Remote control locomotive

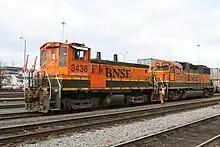
A remote control EMD SW1500 switcher locomotive operated by BNSF Railway. Note the strobe light above the cab and signage

A remote control locomotive (also called an RCL) is a railway locomotive that can be operated with a remote control. It differs from a conventional locomotive in that a remote control system has been installed in one or more locomotives within the consist, which uses either a mechanical or radio transmitter and receiver system. The locomotive is operated by a person not physically at the controls within the locomotive cab. They have been in use for many years in the railroad industry, including industrial applications such as bulk material load-out, manufacturing, process and industrial switching. The systems are designed to be fail-safe so that if communication is lost the locomotive is brought to a stop automatically.